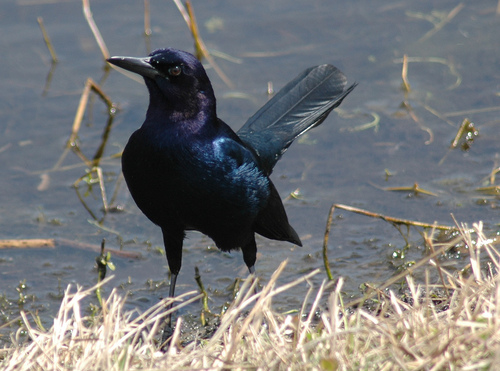
this bird's feathers are shiny blue-black and has a straight, pointed beak.
this bird is all black with a blueish sheen to its feathers as well as a long tail that sticks up in the air.
this bird's body is a very dark blue color and the head is a very dark purple, while the beak is black.
this bird is a dark, rich blue and purple, with a sharp, pointed black beak and brown-ringed eyes.
this is an all black bird with a small dark purple patch on the nape and neck.
this bird is so black he looks purple except his tail which stick up straight.
this bird is black with blue and has a long, pointy beak.
this bird has distinctive long tail feathers and a pointed beak.
this bird has a jet black crown as well as a black bellythe crown of the bird is a solid black color, and the bill of the bird is black and pointed.
Species: Boat Tailed Grackle